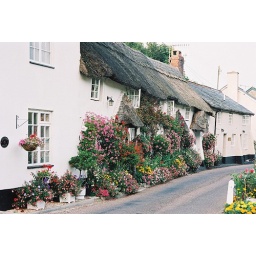
A lovely house covered in hanging baskets near Branscombe in Devon